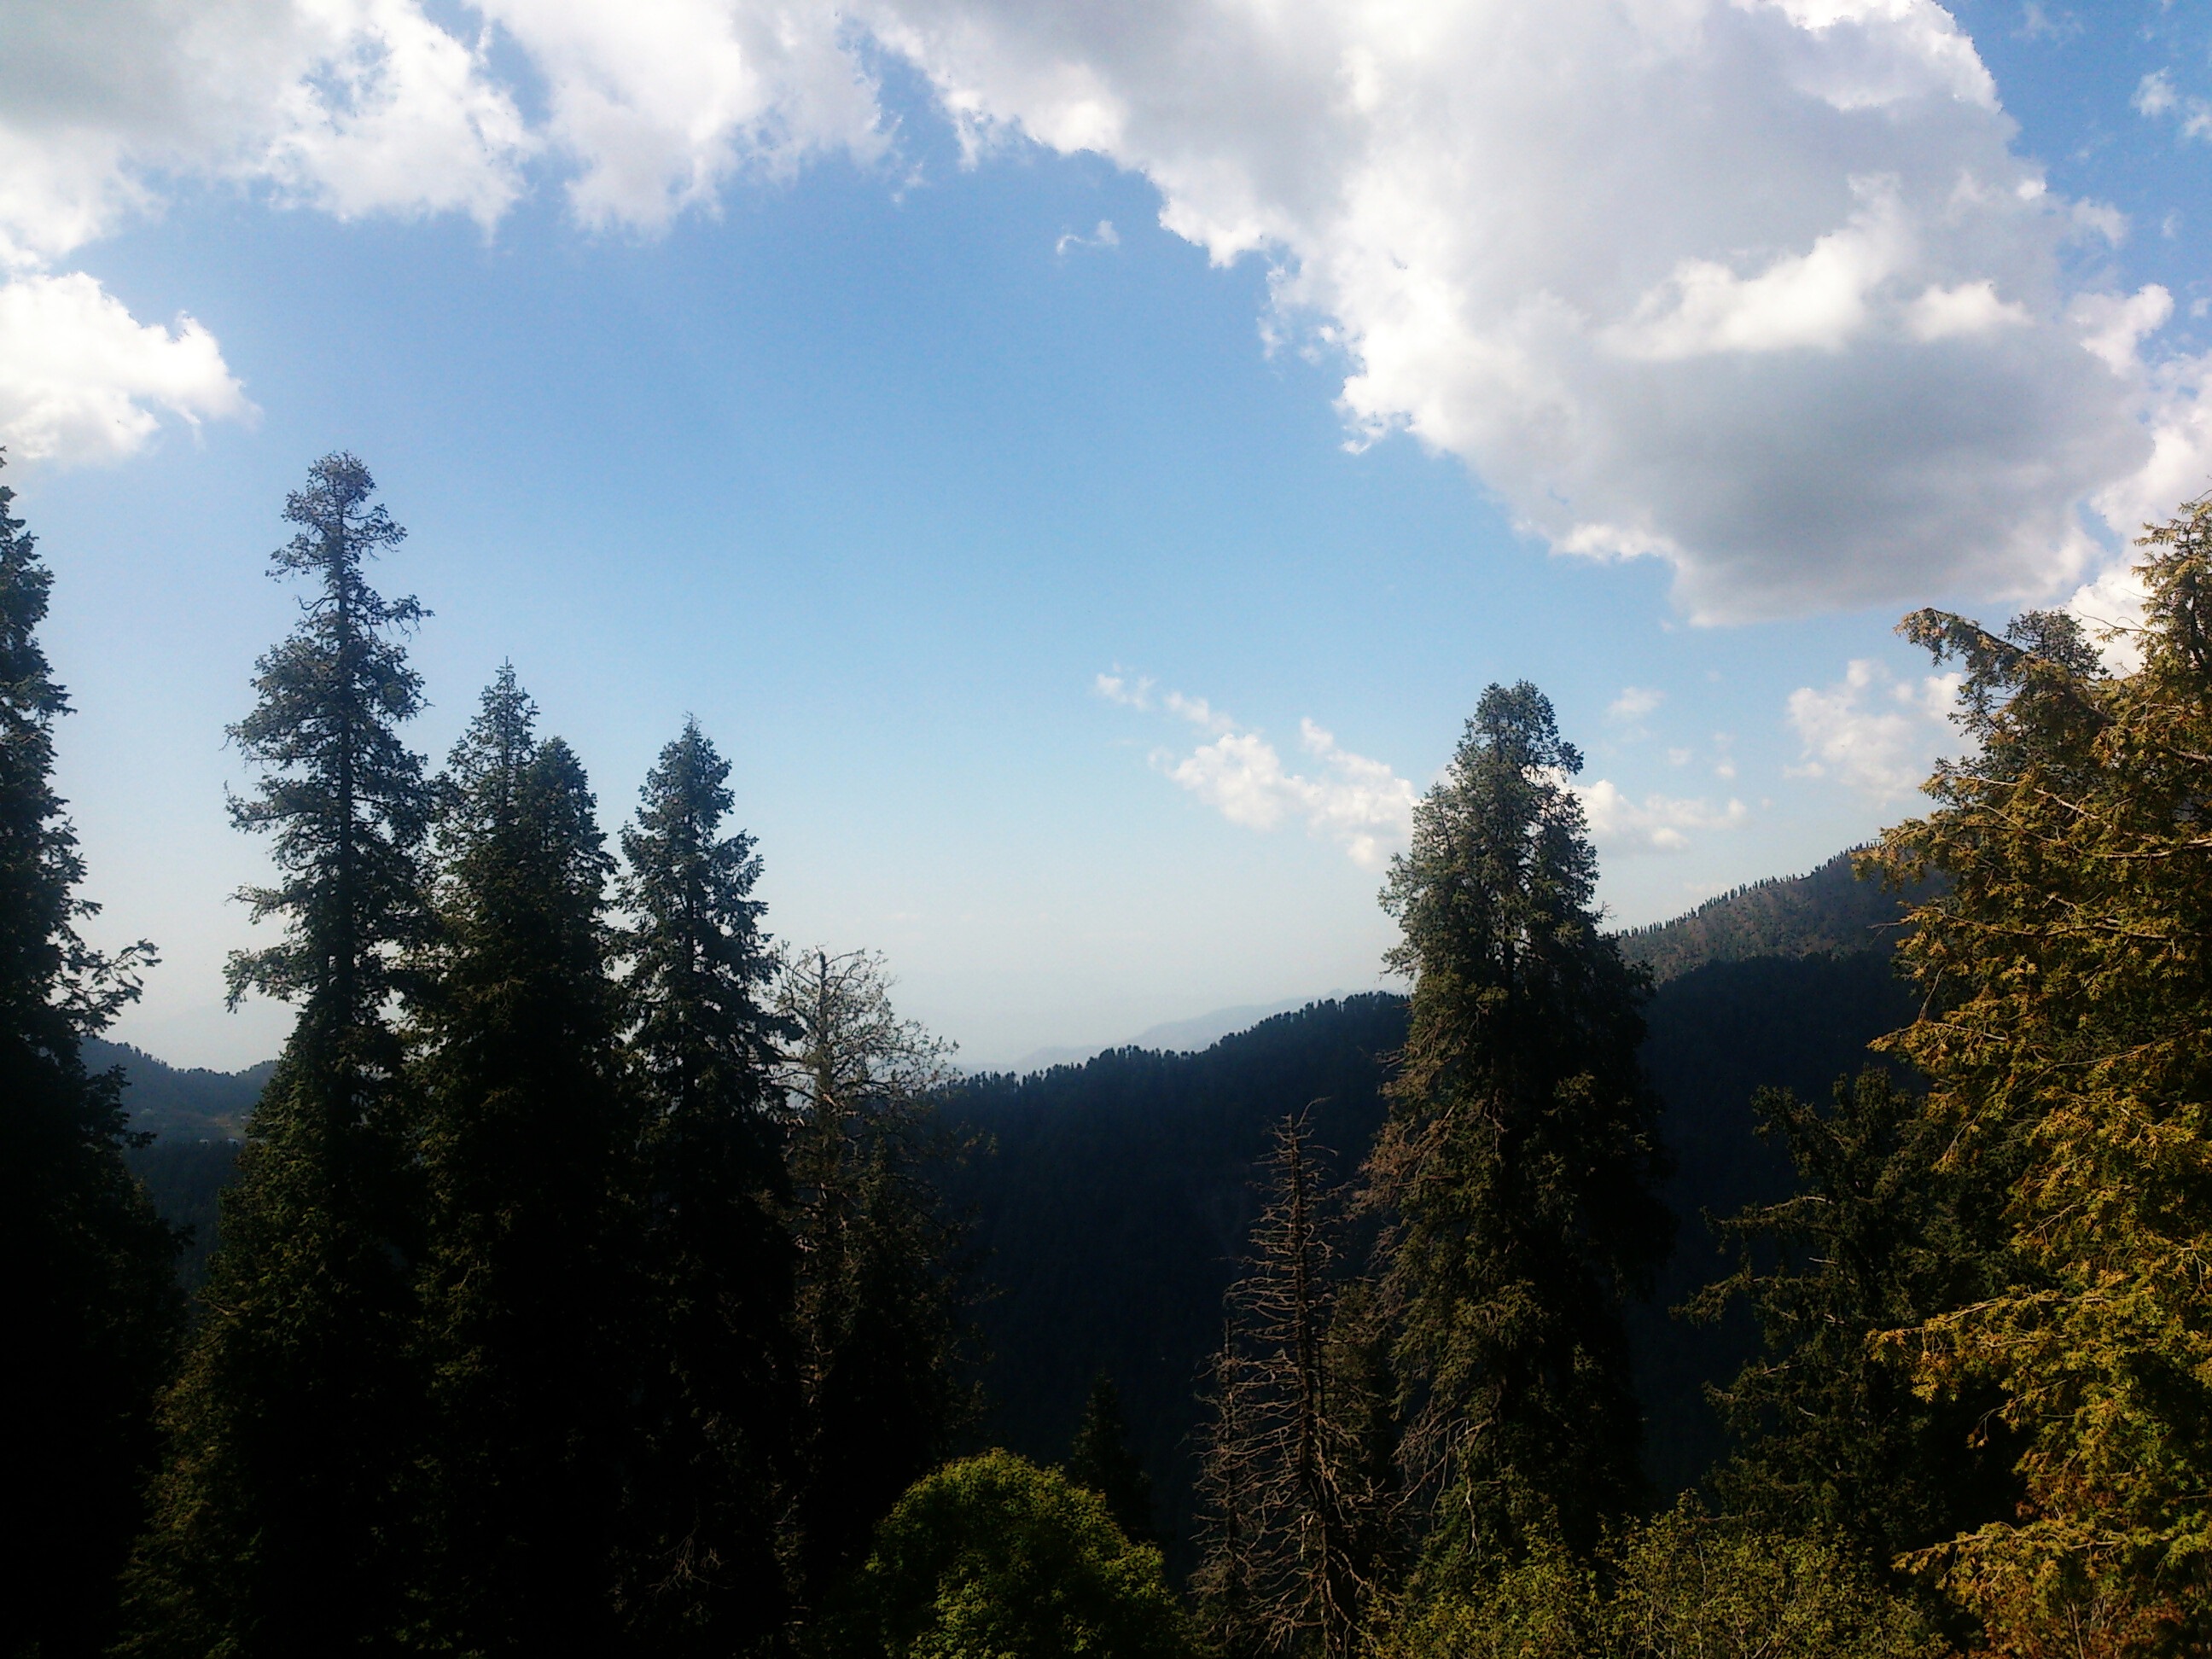
landscape, tree, nature, forest, wilderness, mountain, cloud, plant, sky, meadow, sunlight, morning, hill, mountain range, autumn, ridge, habitat, ecosystem, natural environment, geographical feature, atmospheric phenomenon, woody plant, mountainous landforms, temperate coniferous forest